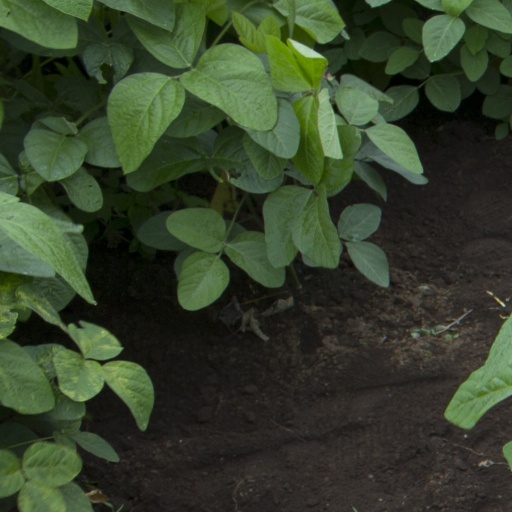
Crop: soybean